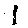
Label: 1